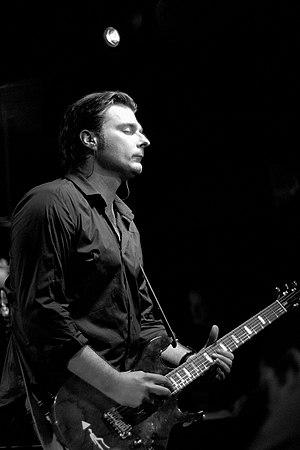
Gazpacho est un groupe d'art rock progressif et de rock néo-progressif norvégien, originaire d'Oslo. Formé en 1996, il comprend Jan-Henrik Ohme au chant, Jon-Arne Vilbo à la guitare et Thomas Andersen au clavier. Puis le groupe s'est étendu avec Mikael Krømer au violon, Lars Erik Asp à la batterie et Kristian Torp à la basse.